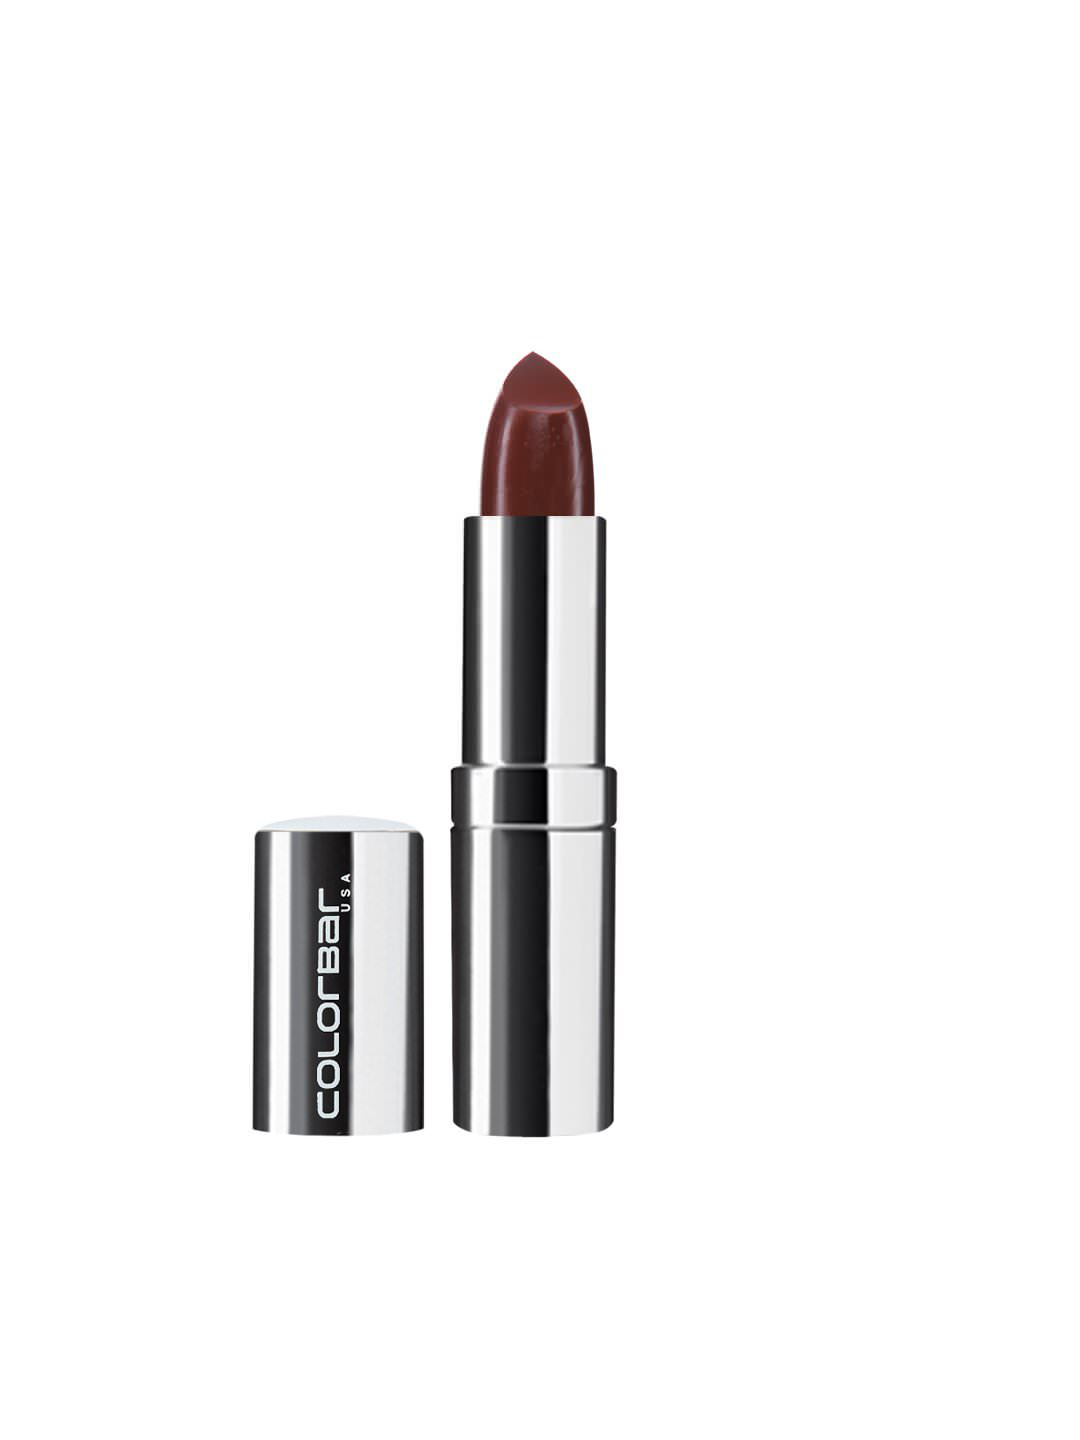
ColorBar Soft Touch Clypso Lipstick 008
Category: Personal Care / Lips / Lipstick
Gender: Women
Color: Brown
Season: Spring 2017
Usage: Casual